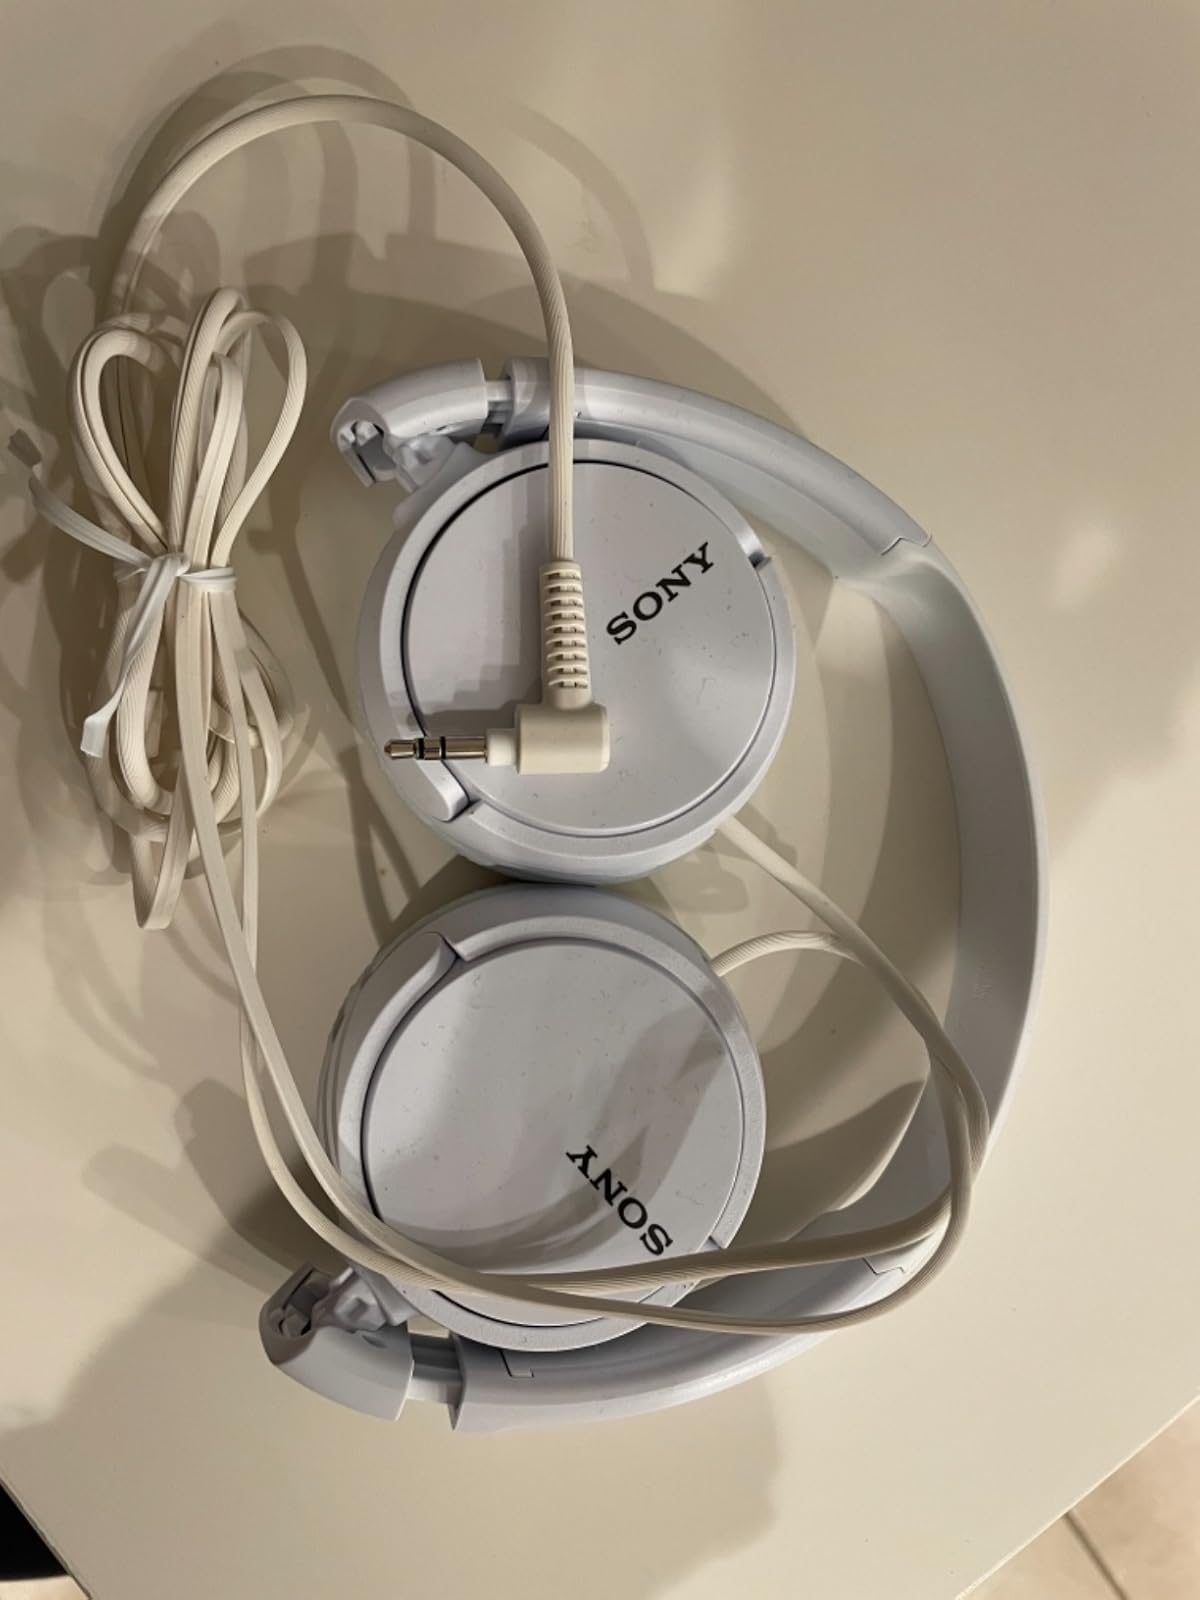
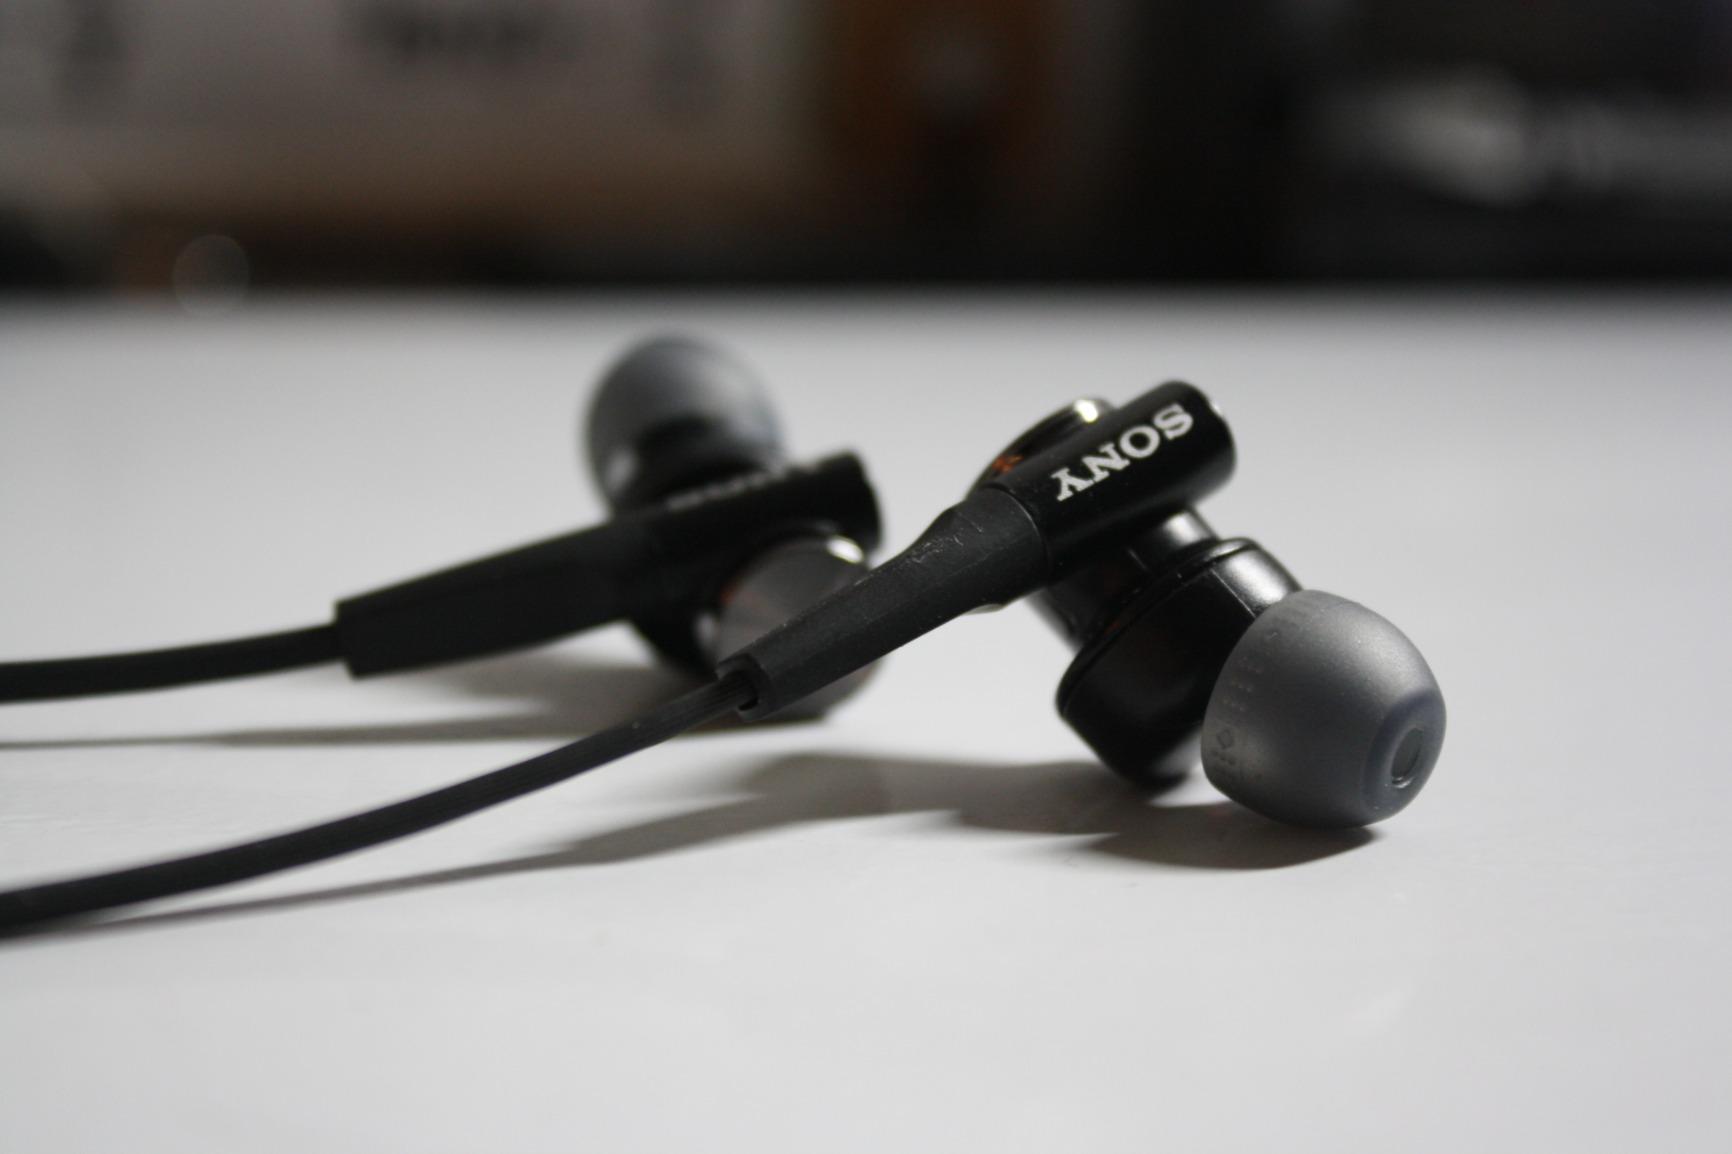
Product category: headphones
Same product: no